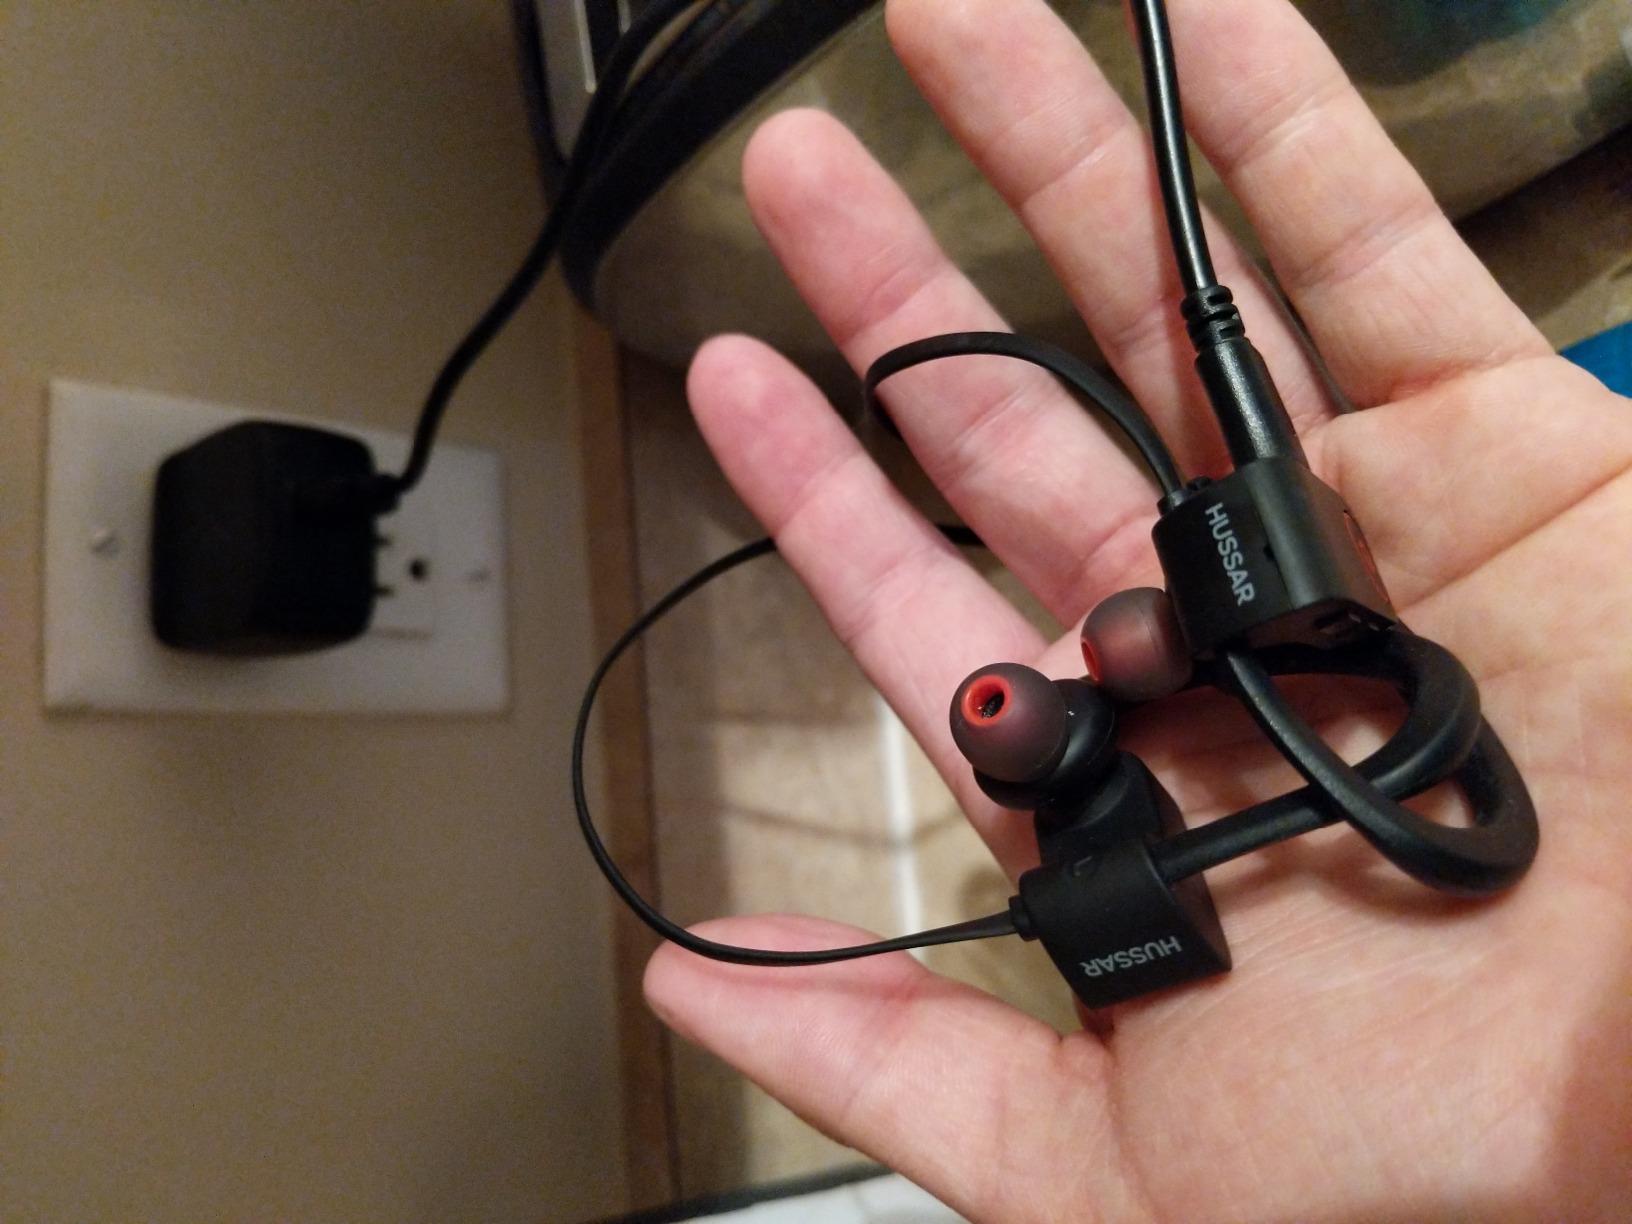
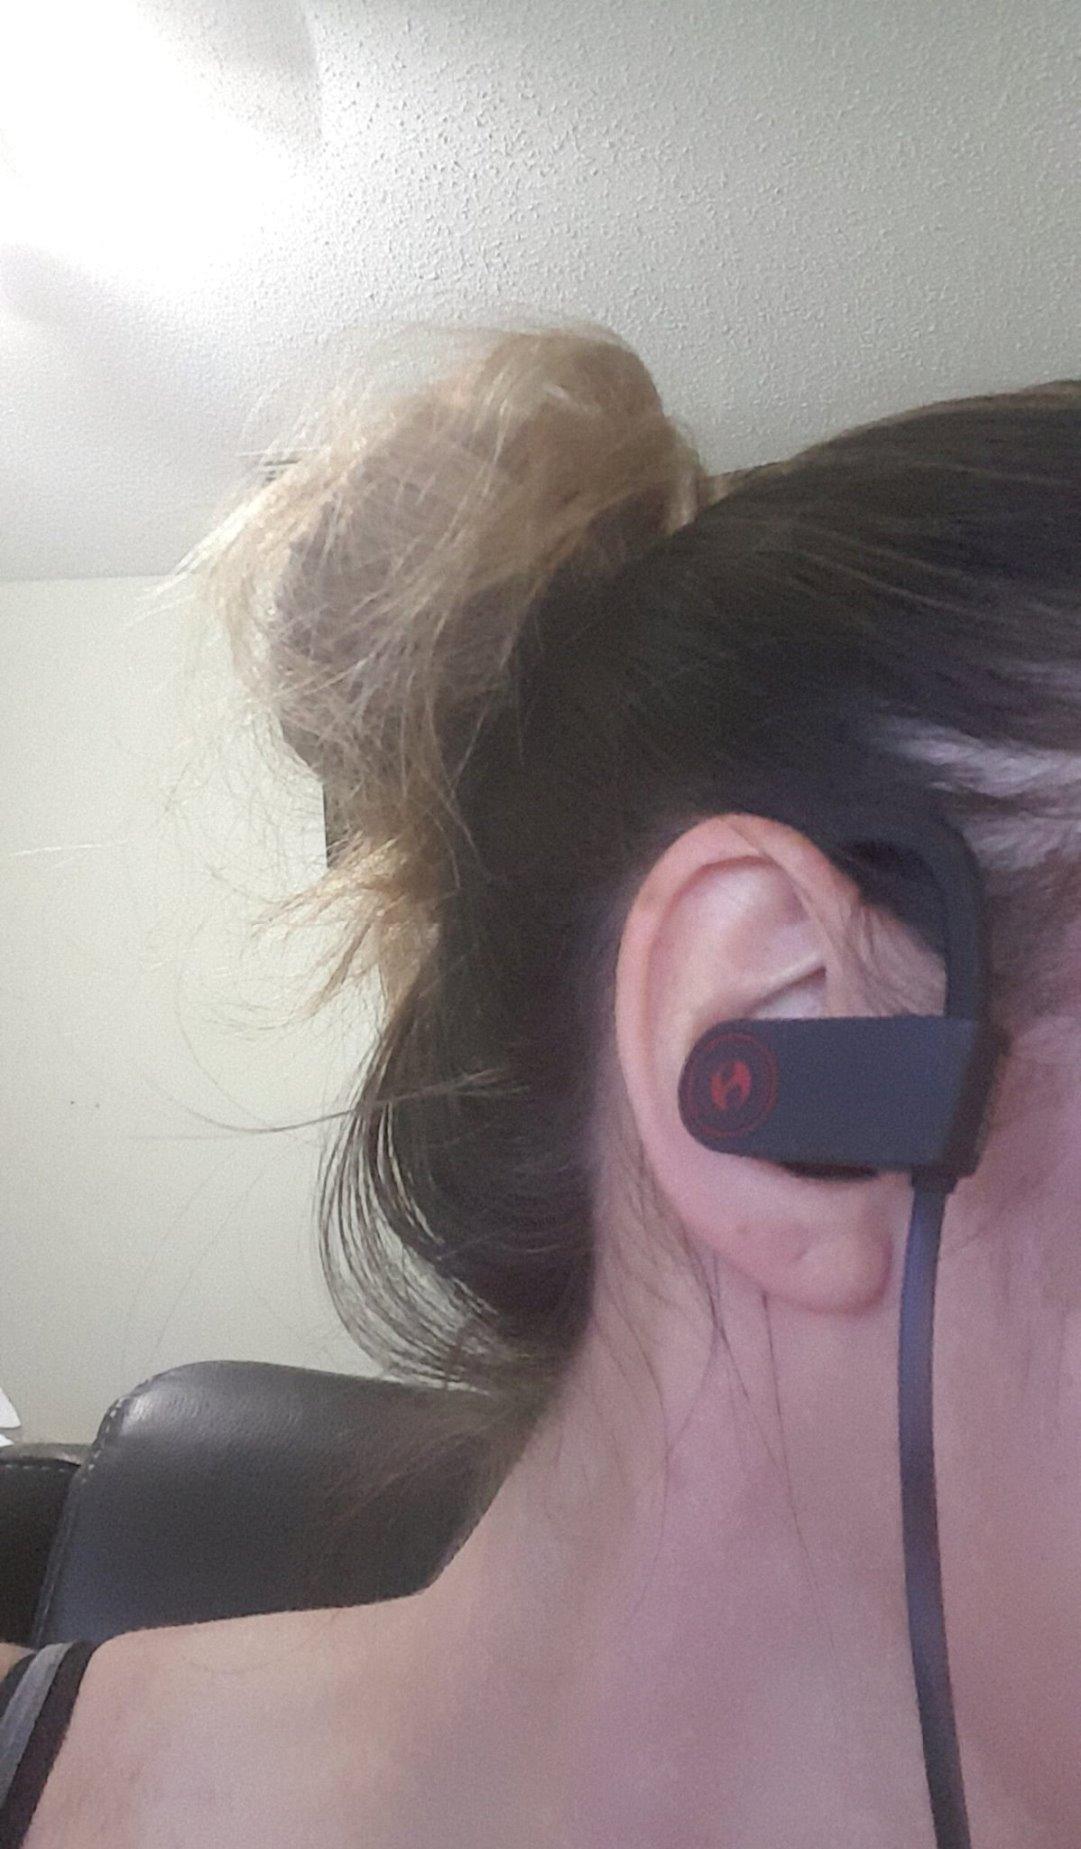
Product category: headphones
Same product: yes